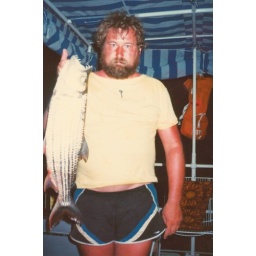
Dad needing a hair cut. Caught a tiger fish in Lake Kariba